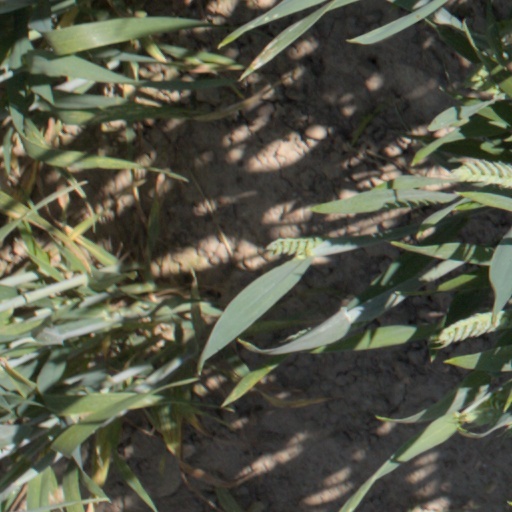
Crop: wheat